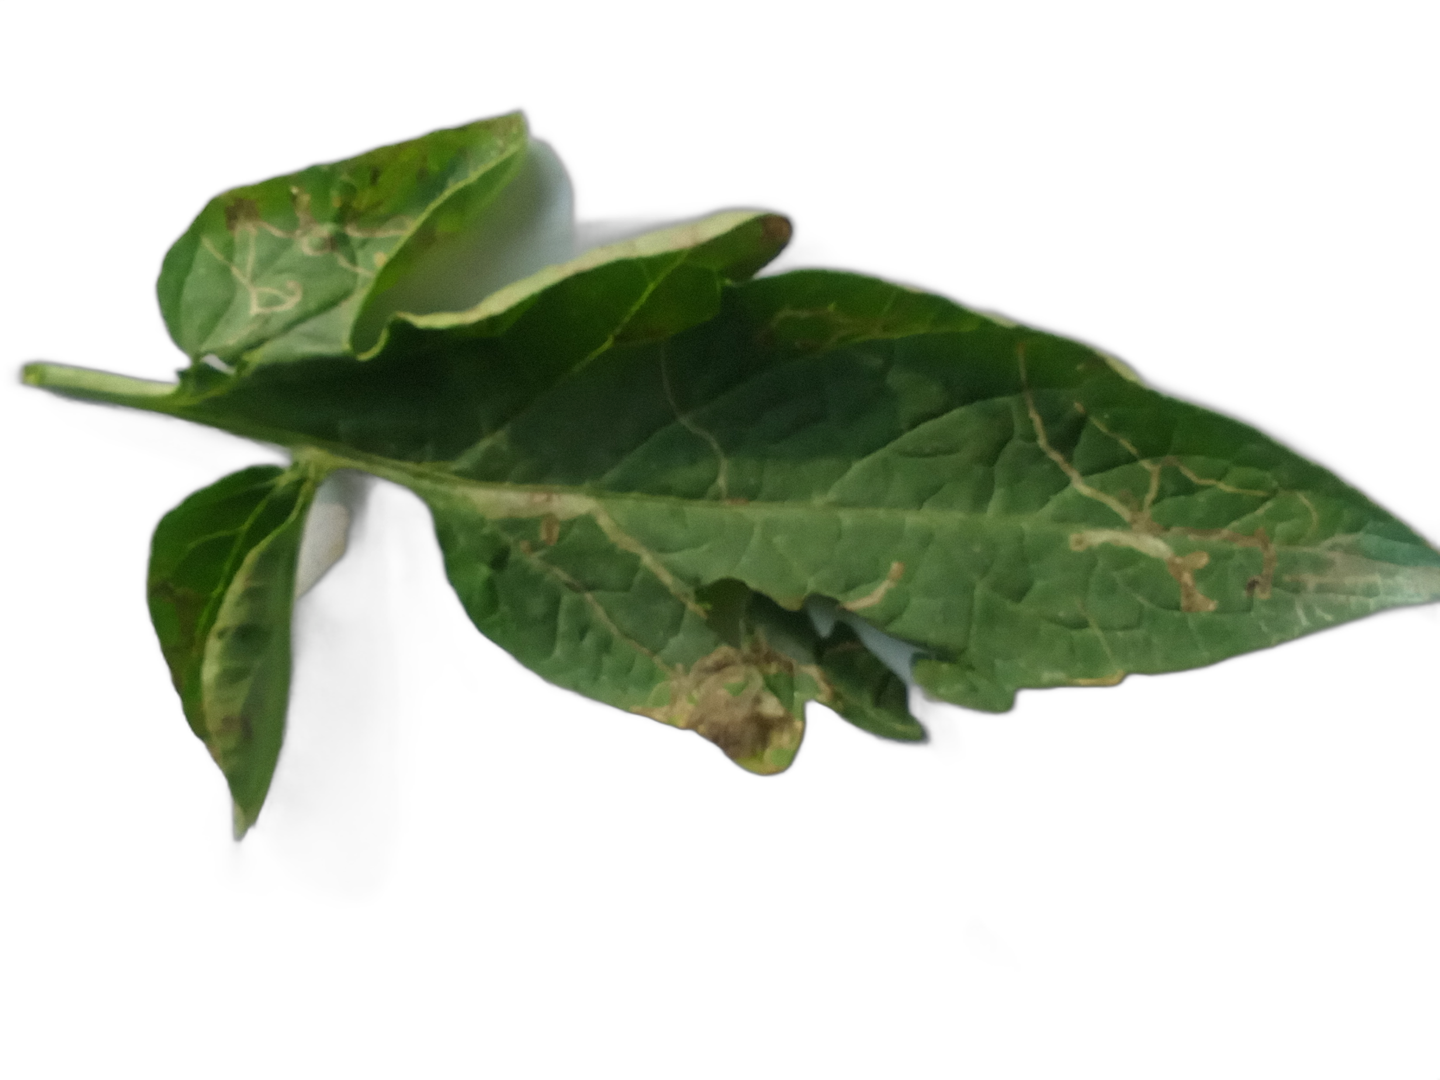
Crop: Tomato
Label: Mosaic